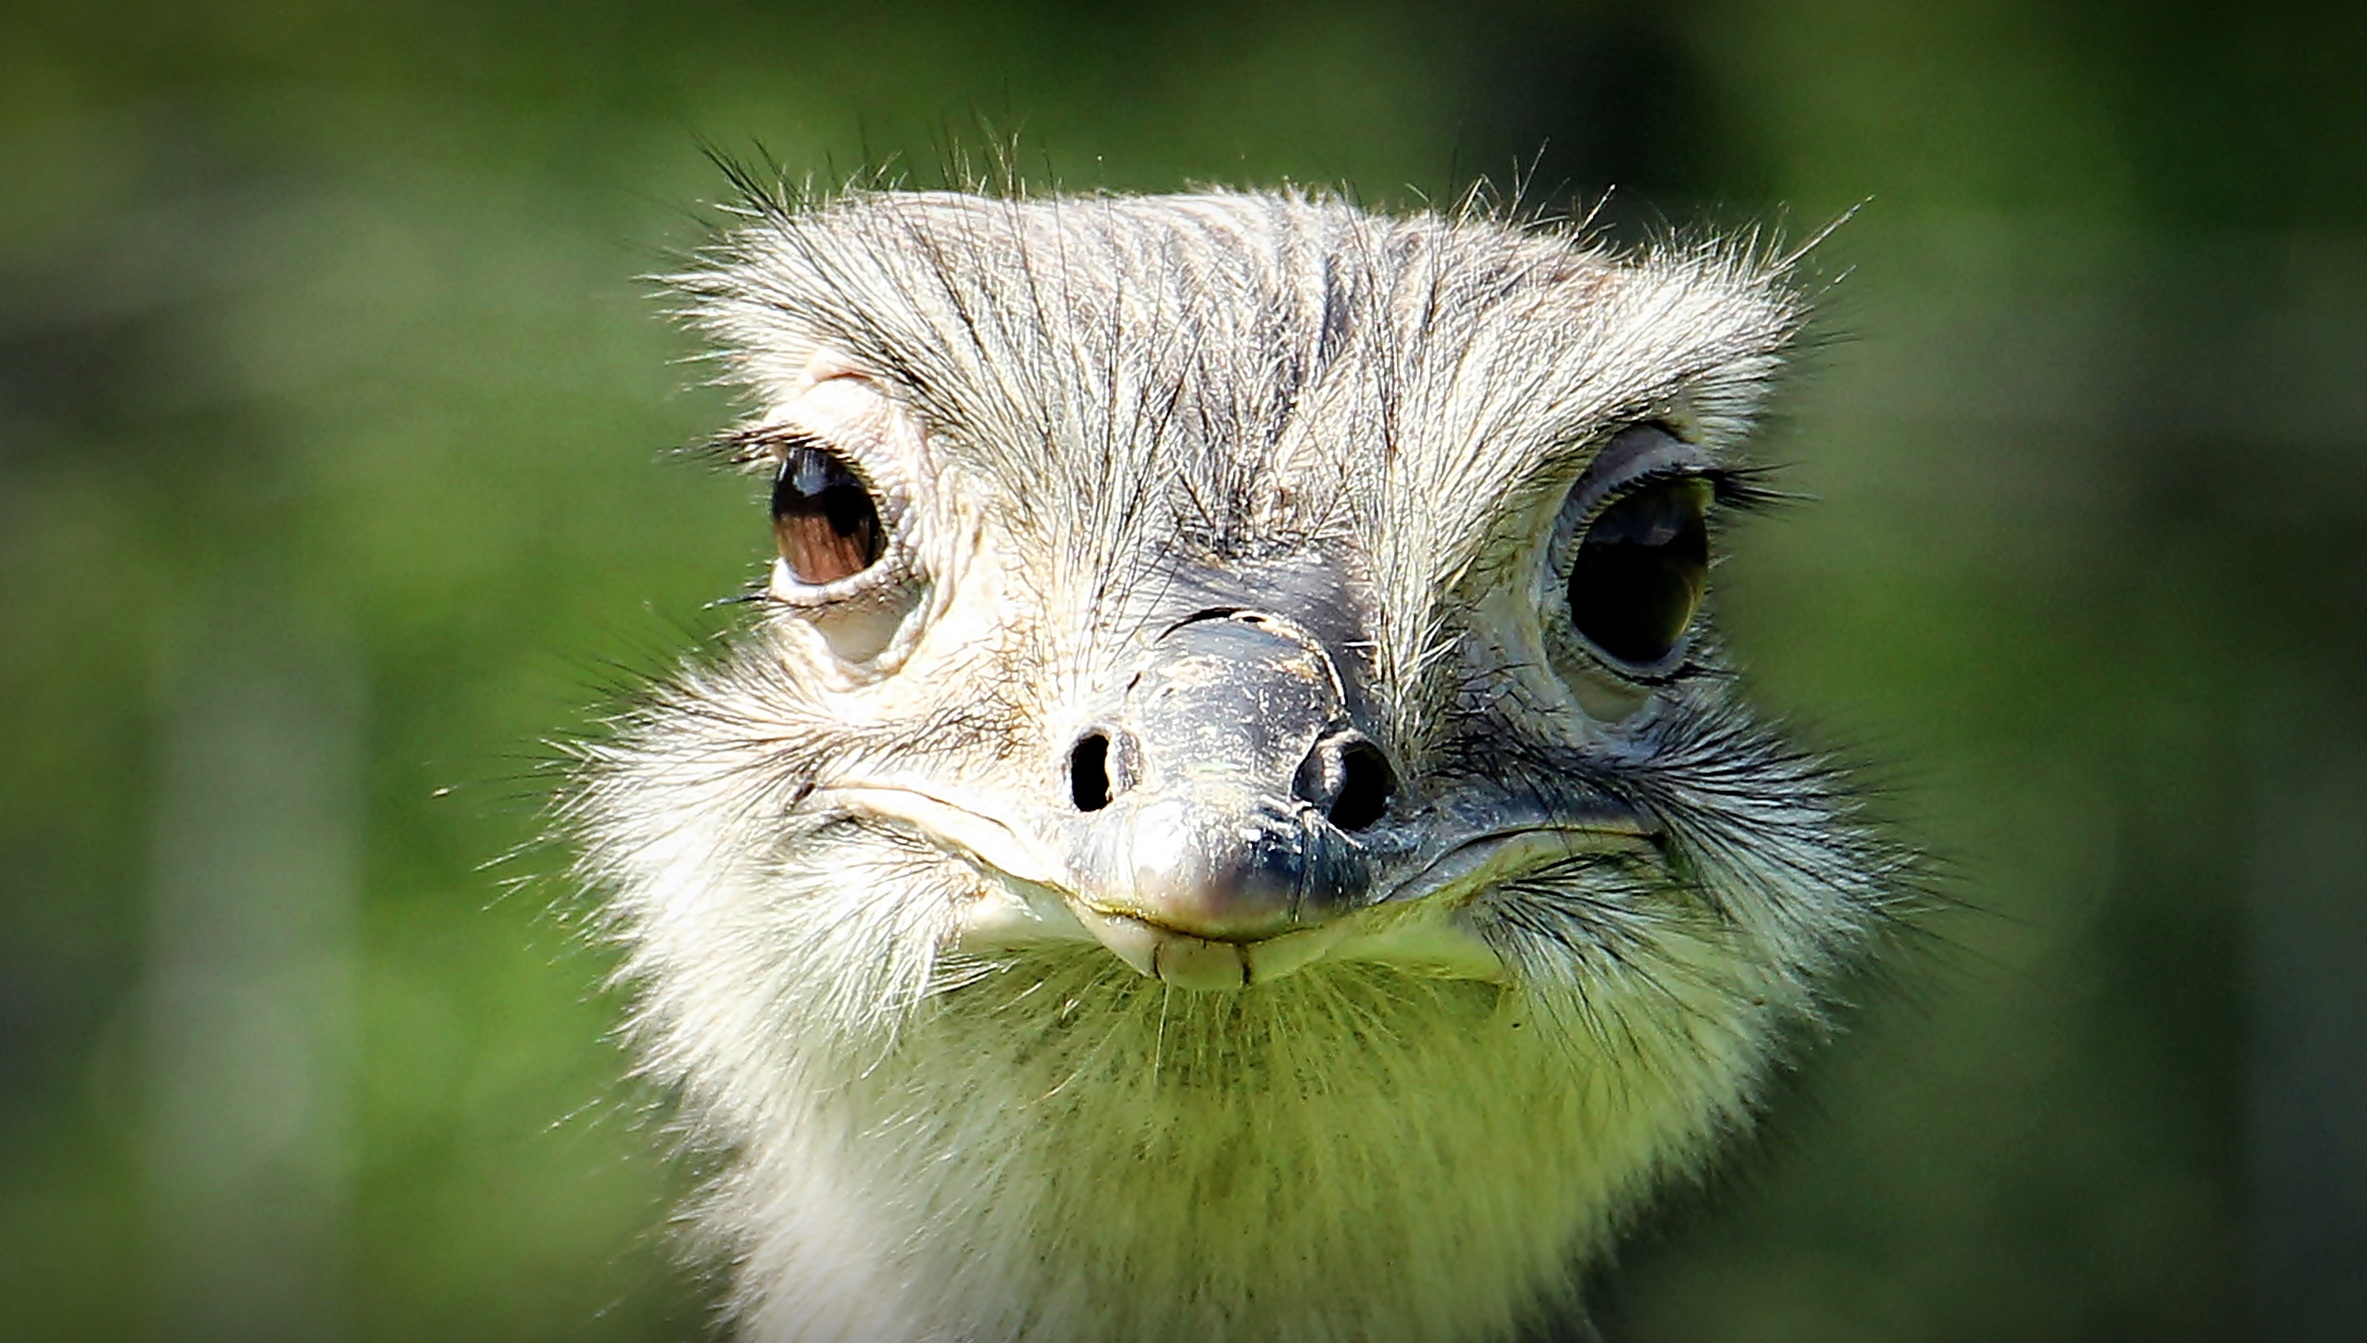
nature, bird, view, animal, wildlife, bouquet, beak, rest, ostrich, feather, fauna, smile, poultry, close up, emu, head, vertebrate, ratite, animal world, wildlife photography, rhea bird, flightless bird, big bird, smiling nandu, smiling ostrich, eye to eye